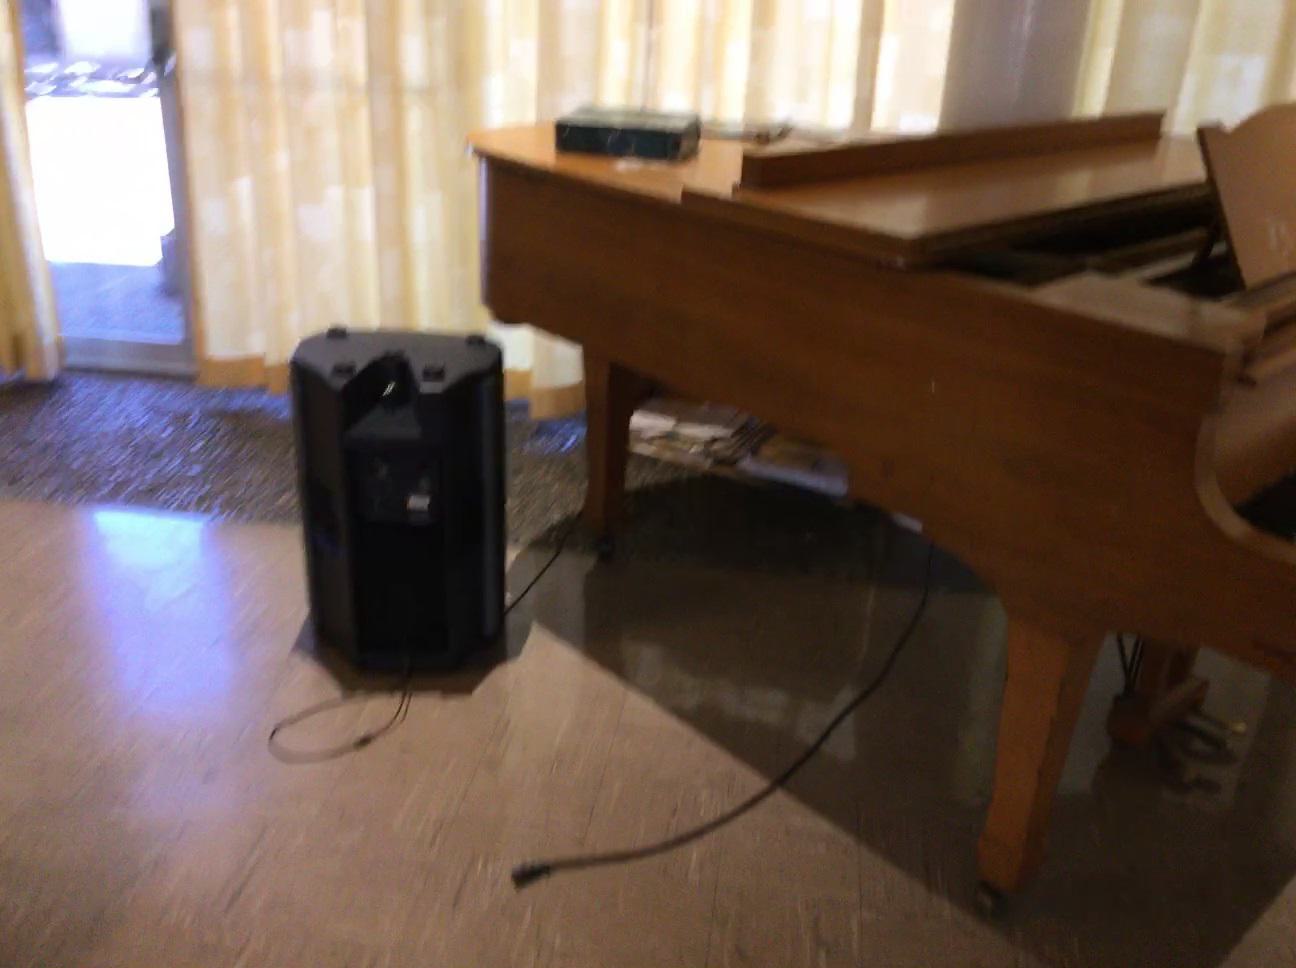
Question: In the image, there is the speaker. Pinpoint several points within the vacant space situated right of the speaker from the object's perspective. Your final answer should be formatted as a list of tuples, i.e. [(x1, y1), ...], where each tuple contains the x and y coordinates of a point satisfying the conditions above. The coordinates should be between 0 and 1, indicating the normalized pixel locations of the points.
Answer: [(0.084, 0.681), (0.029, 0.791), (0.126, 0.744), (0.039, 0.711), (0.177, 0.822), (0.236, 0.880), (0.168, 0.711), (0.079, 0.781), (0.125, 0.674), (0.125, 0.695), (0.073, 0.882), (0.036, 0.736), (0.181, 0.856), (0.082, 0.727), (0.127, 0.772), (0.225, 0.811), (0.126, 0.719), (0.161, 0.629), (0.123, 0.601), (0.128, 0.869), (0.087, 0.623), (0.124, 0.654), (0.202, 0.660), (0.197, 0.624), (0.166, 0.688), (0.194, 0.607), (0.213, 0.727), (0.170, 0.736), (0.086, 0.640), (0.205, 0.681), (0.192, 0.591), (0.086, 0.660), (0.076, 0.845), (0.033, 0.762), (0.127, 0.801), (0.158, 0.596), (0.025, 0.823), (0.209, 0.704), (0.217, 0.752), (0.163, 0.648), (0.231, 0.844), (0.080, 0.753), (0.221, 0.780), (0.184, 0.894), (0.164, 0.667), (0.174, 0.790), (0.200, 0.642), (0.042, 0.688), (0.083, 0.704), (0.124, 0.618)]